007: Quantum of Solace

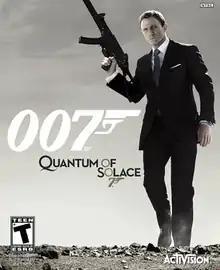
North American Xbox 360 cover art

007: Quantum of Solace is a 2008 shooter video game published by Activision. Based on the James Bond films "Casino Royale" (2006) and "Quantum of Solace" (2008), it was developed by Treyarch for PlayStation 3 (PS3) and Xbox 360 and by Beenox for Microsoft Windows and Wii, and is mostly played as a first-person shooter, with occasional switches to third-person. Eurocom developed a similar version for the PlayStation 2, played solely as a third-person shooter, while Vicarious Visions developed an entirely different version for the Nintendo DS, which is also played from a third-person perspective.